West Bromwich Albion F.C.

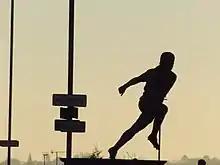
Sillouette of the Tony Brown statue outside The Hawthorns

In 2002–03 Albion's fans were voted the best in the Premier League by their peers, while in the BBC's 2002 "national intelligence test" "Test the Nation", they were found to be "more likely to be smarter than any other football supporters, registering an average score of 138".